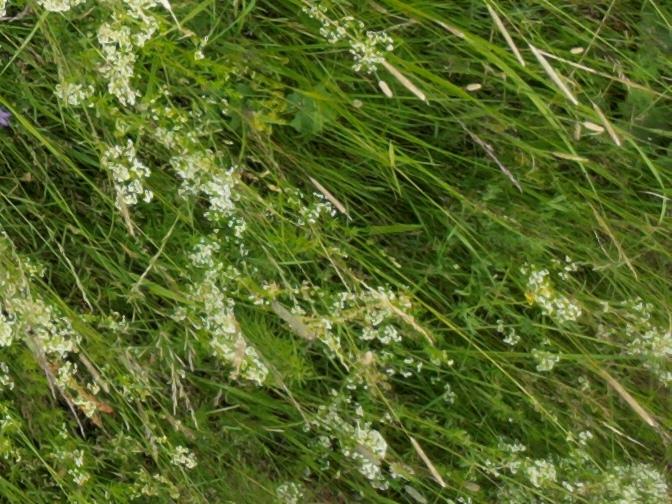
Flowers visible: yarrow flowers, yarrow flowers, yarrow flowers, yarrow flowers, yarrow flowers